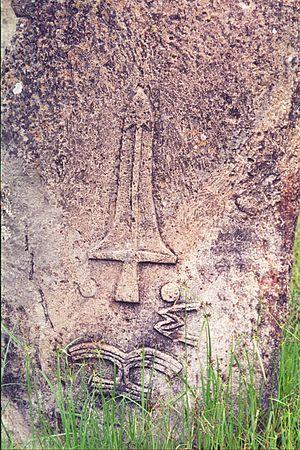
Un mégalithe est une construction monumentale lié au mégalithisme souvent attaché à un sanctuaire, constitué d’une ou de plusieurs pierres brutes de grandes dimensions, érigées sans mortier ni ciment pour fixer la structure.
La Corne de l'Afrique, et en particulier le territoire de l'actuelle Éthiopie, se trouve au cœur de l'histoire de l'humanité. On y trouve les restes de certains des plus anciens hominidés connus mais également les plus anciennes traces de l'homo sapiens moderne, après le Maroc depuis mai 2017 - Djebel Irhoud, 300 000 ans.
Cet article recense les sites pétroglyphiques en Afrique.
Tiya est une ville d'Éthiopie. Elle est connue pour son site archéologique, qui comprend un alignement de stèles dressées. Ce site est inscrit depuis 1980 au patrimoine mondial.